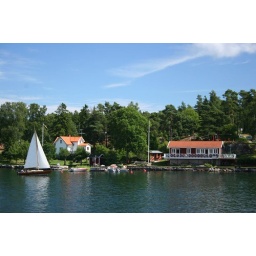
I really like the cute sailing boat in this picture :-)